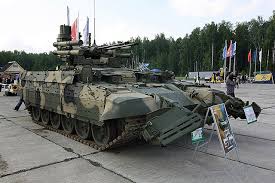
Label: BMP-T15